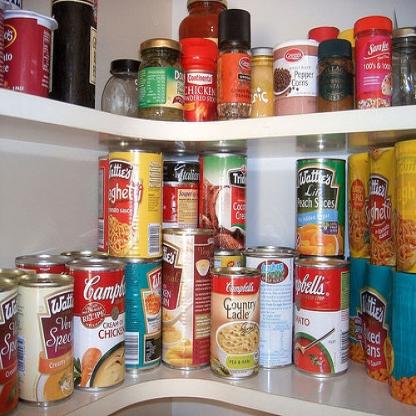
Scene: Indoor